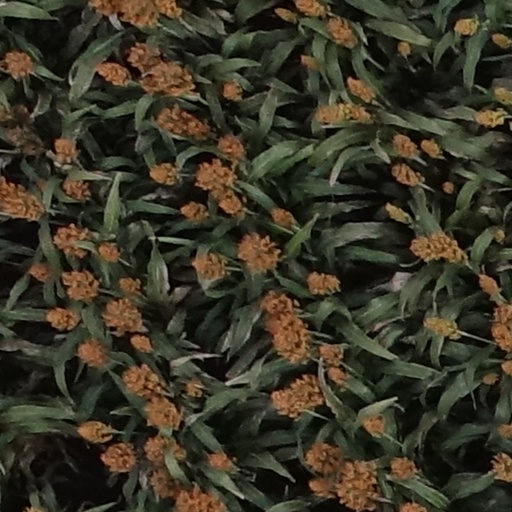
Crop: sorghum